Fordham Preparatory School

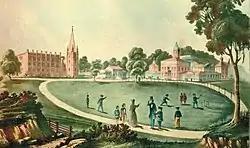
An early campus view showing the University Church and the original school buildings

Fordham Preparatory School was originally housed in a wing of what is today Fordham University's Administration Building, now known as Cunniffe House. That Second Division Wing has long since been demolished. In 1890, the school was relocated to the recently constructed Hughes Hall, originally called Second Division Hall or Junior Hall.